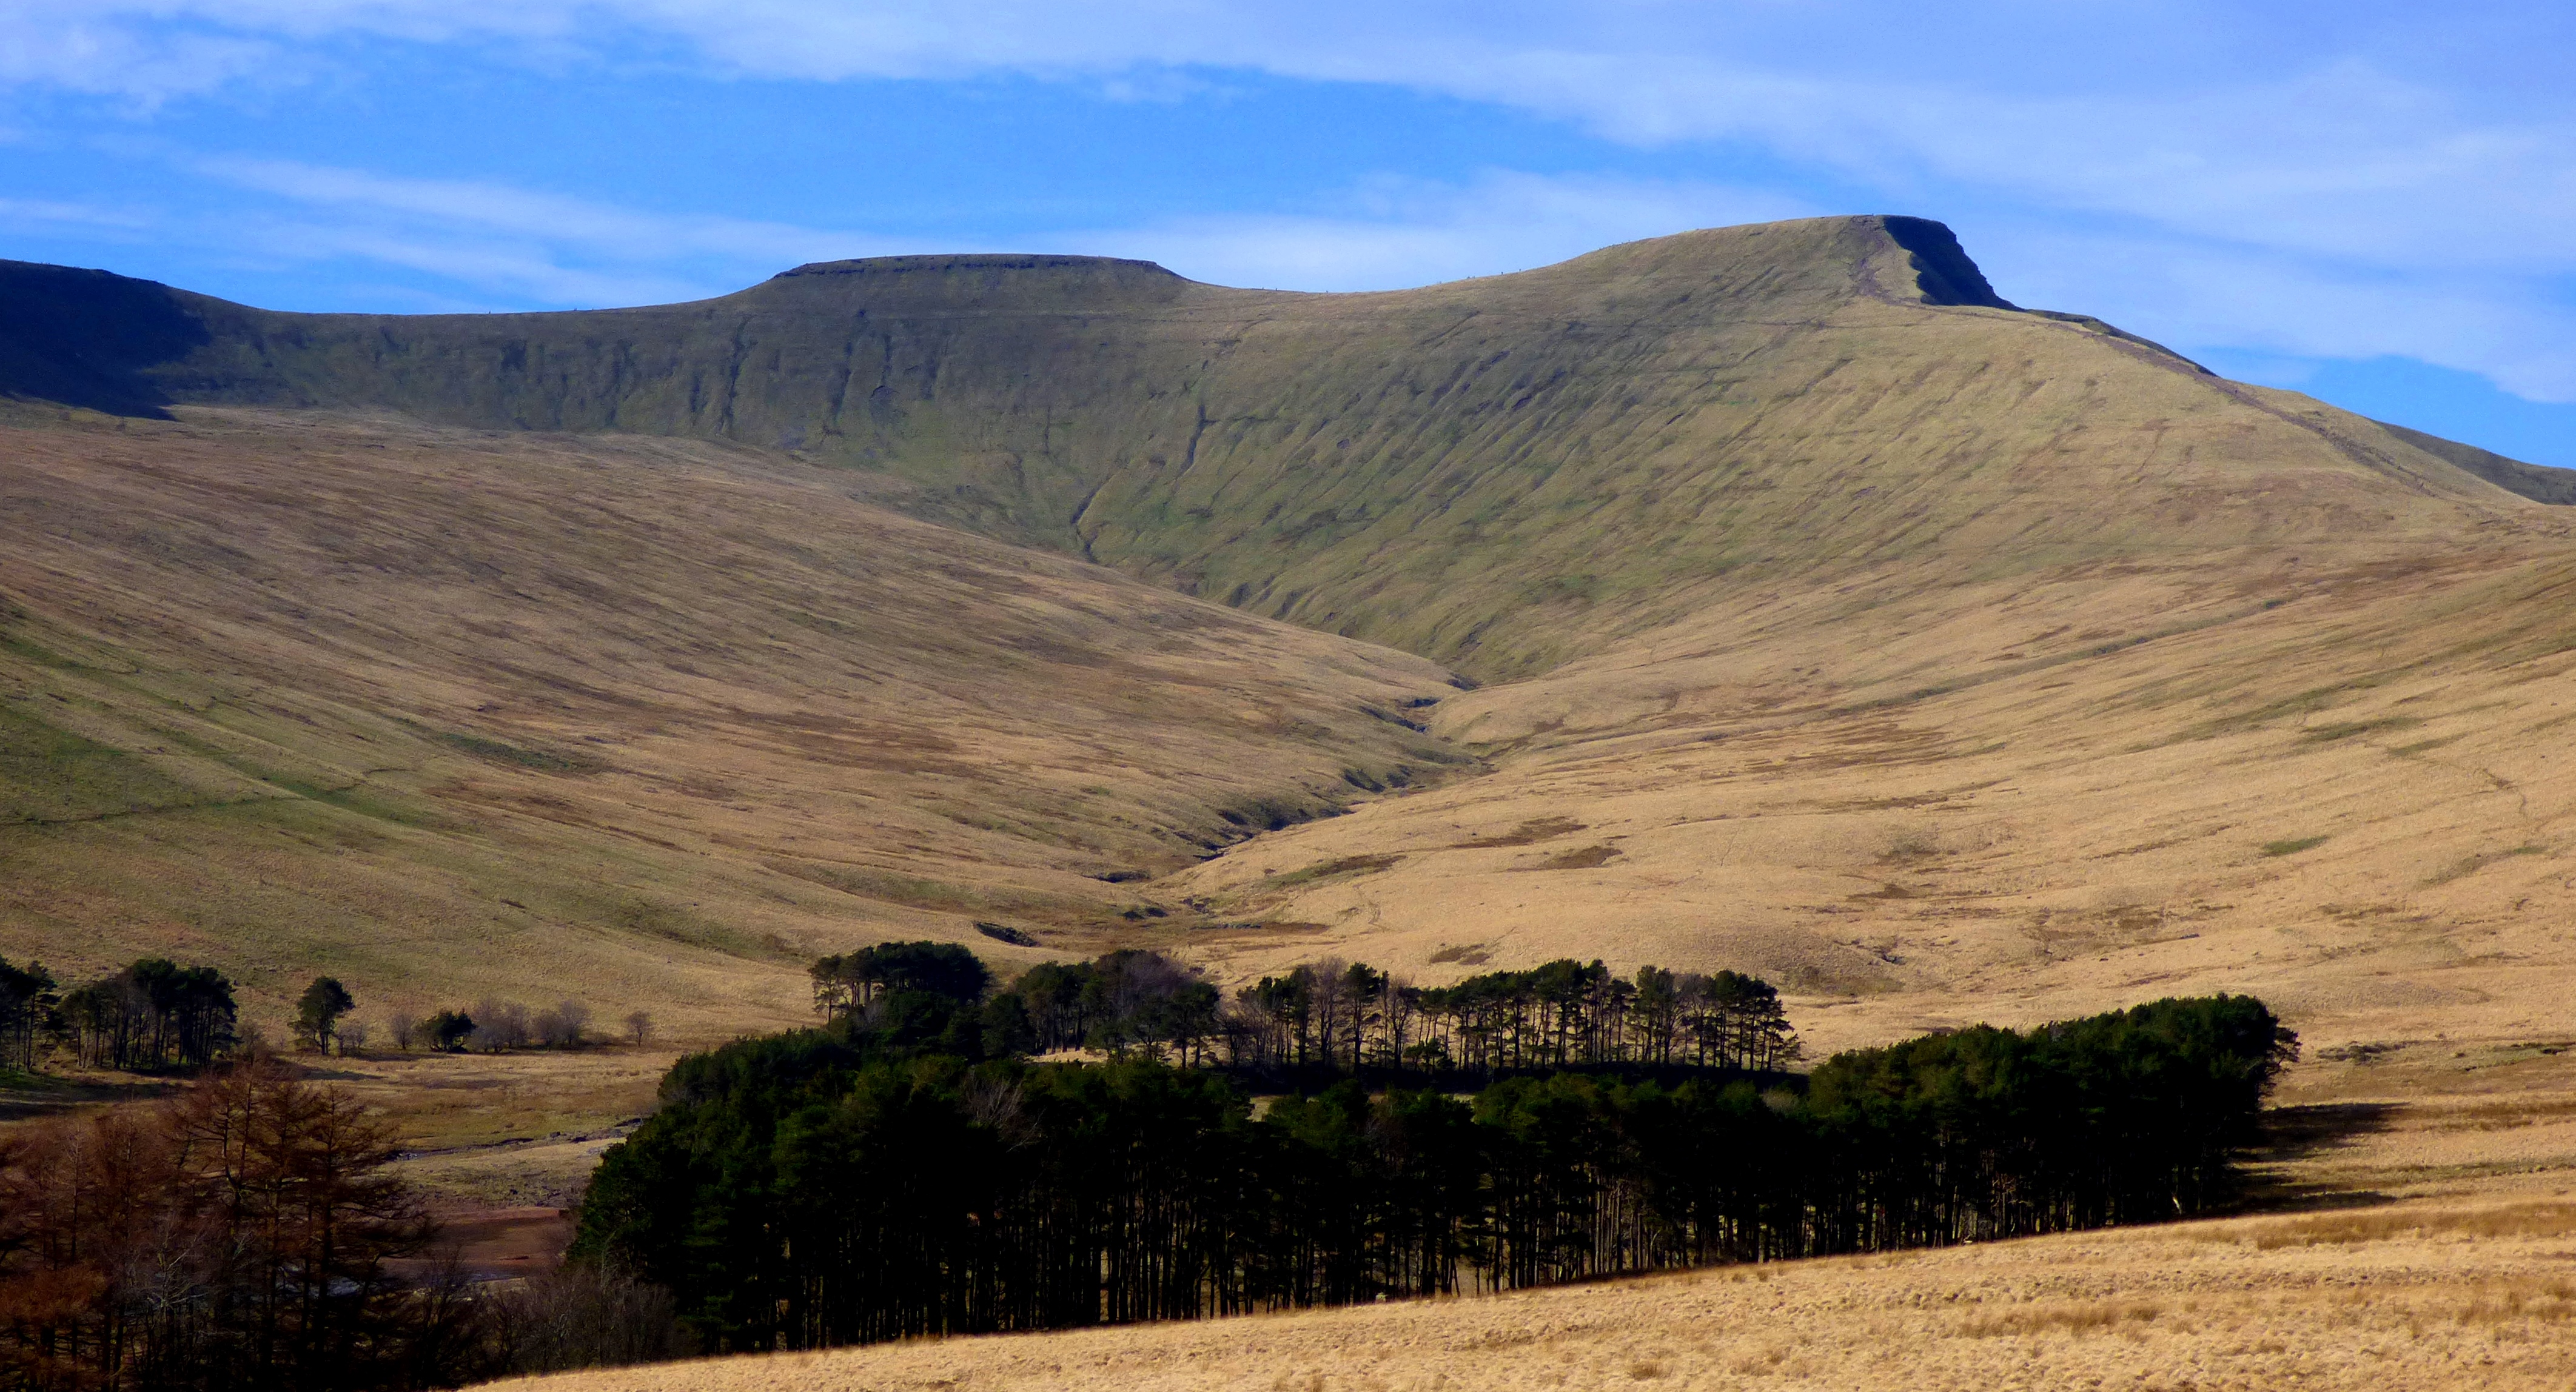
landscape, nature, wilderness, mountain, light, photography, texture, hill, lake, valley, mountain range, photo, explore, canon, contrast, monochrome, highland, ridge, plain, artwork, brecon, flickr, colour, wales, art, eos, mono, badlands, plateau, foto, facebook, lumix, panasonic, fell, loch, twitter, ecosystem, vividstriking, anawesomeshot, beacons, dazzlingshot, interestingness, pinterest, leshaines, leshaines123, bestofshots, rural area, landform, natural environment, geographical feature, mountainous landforms